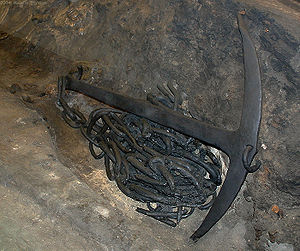
Ladbyskibet / Skibet
Ladbyskibets anker.
Ladbyskibet er Danmarks eneste bevarede skibsgrav fra vikingetiden. Det blev fundet i 1935 og ligger i en gravhøj på en mark ved Ladby tæt ved kysten ved Kerteminde Fjord på Fyn. Hele skibsudstillingen er opbygget, så den ligger i den oprindelige gravhøj, men under en betonhvælving fra 1937. Den udgør nu Vikingemuseet Ladby, der ejes af Nationalmuseet og drives af Østfyns Museer.